Sky position (RA, Dec in degrees): 327.383, 0.9546
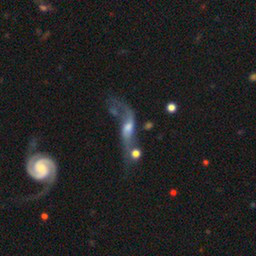
Galaxy morphology: Disturbed Galaxies